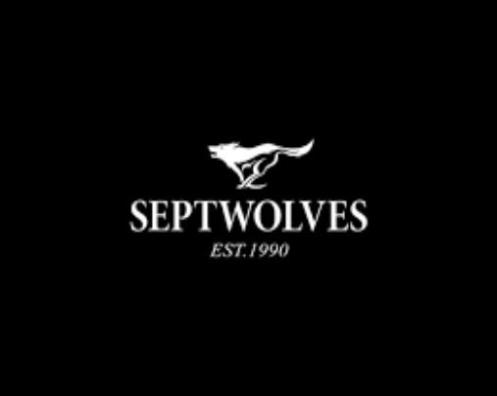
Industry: Clothes